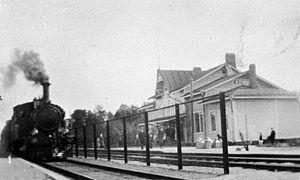
La gare d'Oulunkylä est une gare ferroviaire finlandaise, située dans le quartier d'Oulunkylä de la ville d'Helsinki.